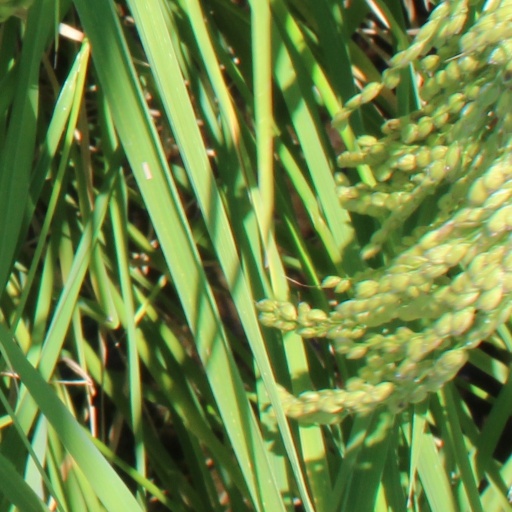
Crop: rice